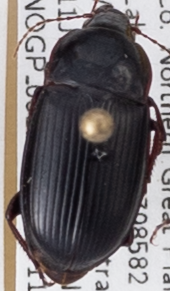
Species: Amara obesa
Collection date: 2023-07-11
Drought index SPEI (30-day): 2.09
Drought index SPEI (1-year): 0.32
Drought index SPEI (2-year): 0.47